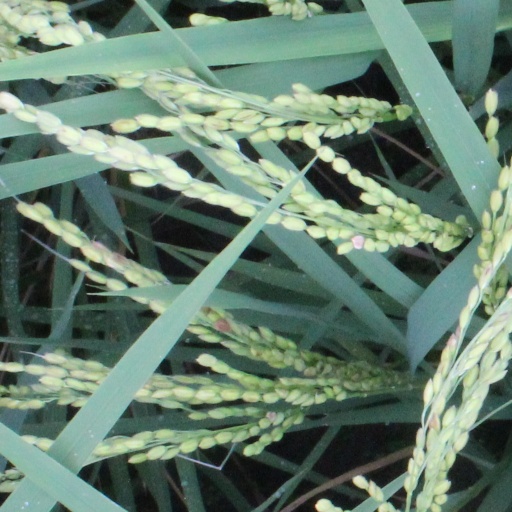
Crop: rice